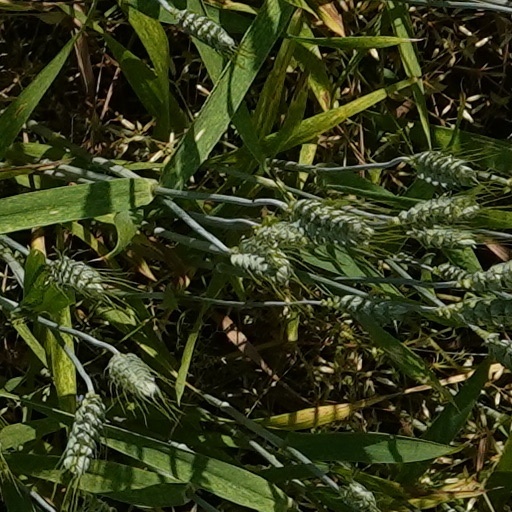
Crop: wheat